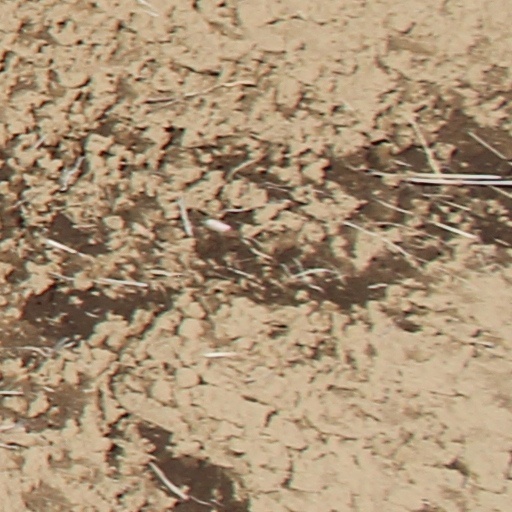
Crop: wheat